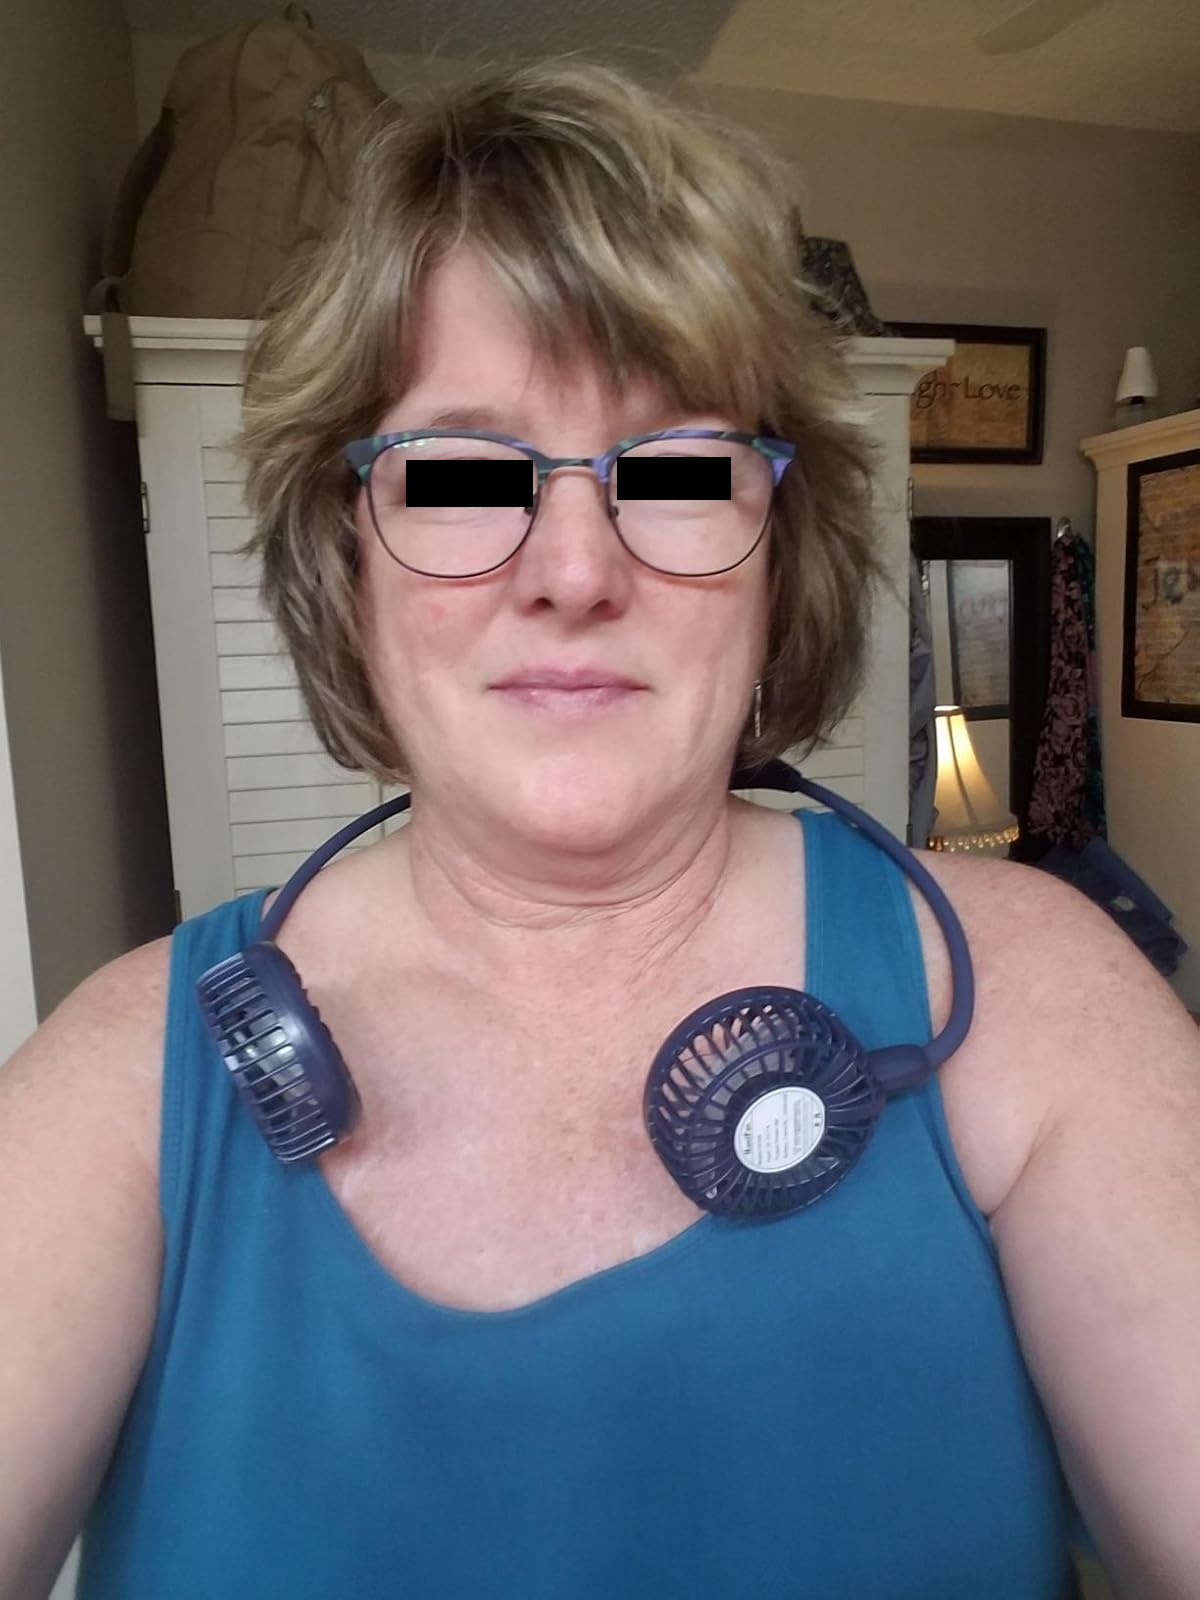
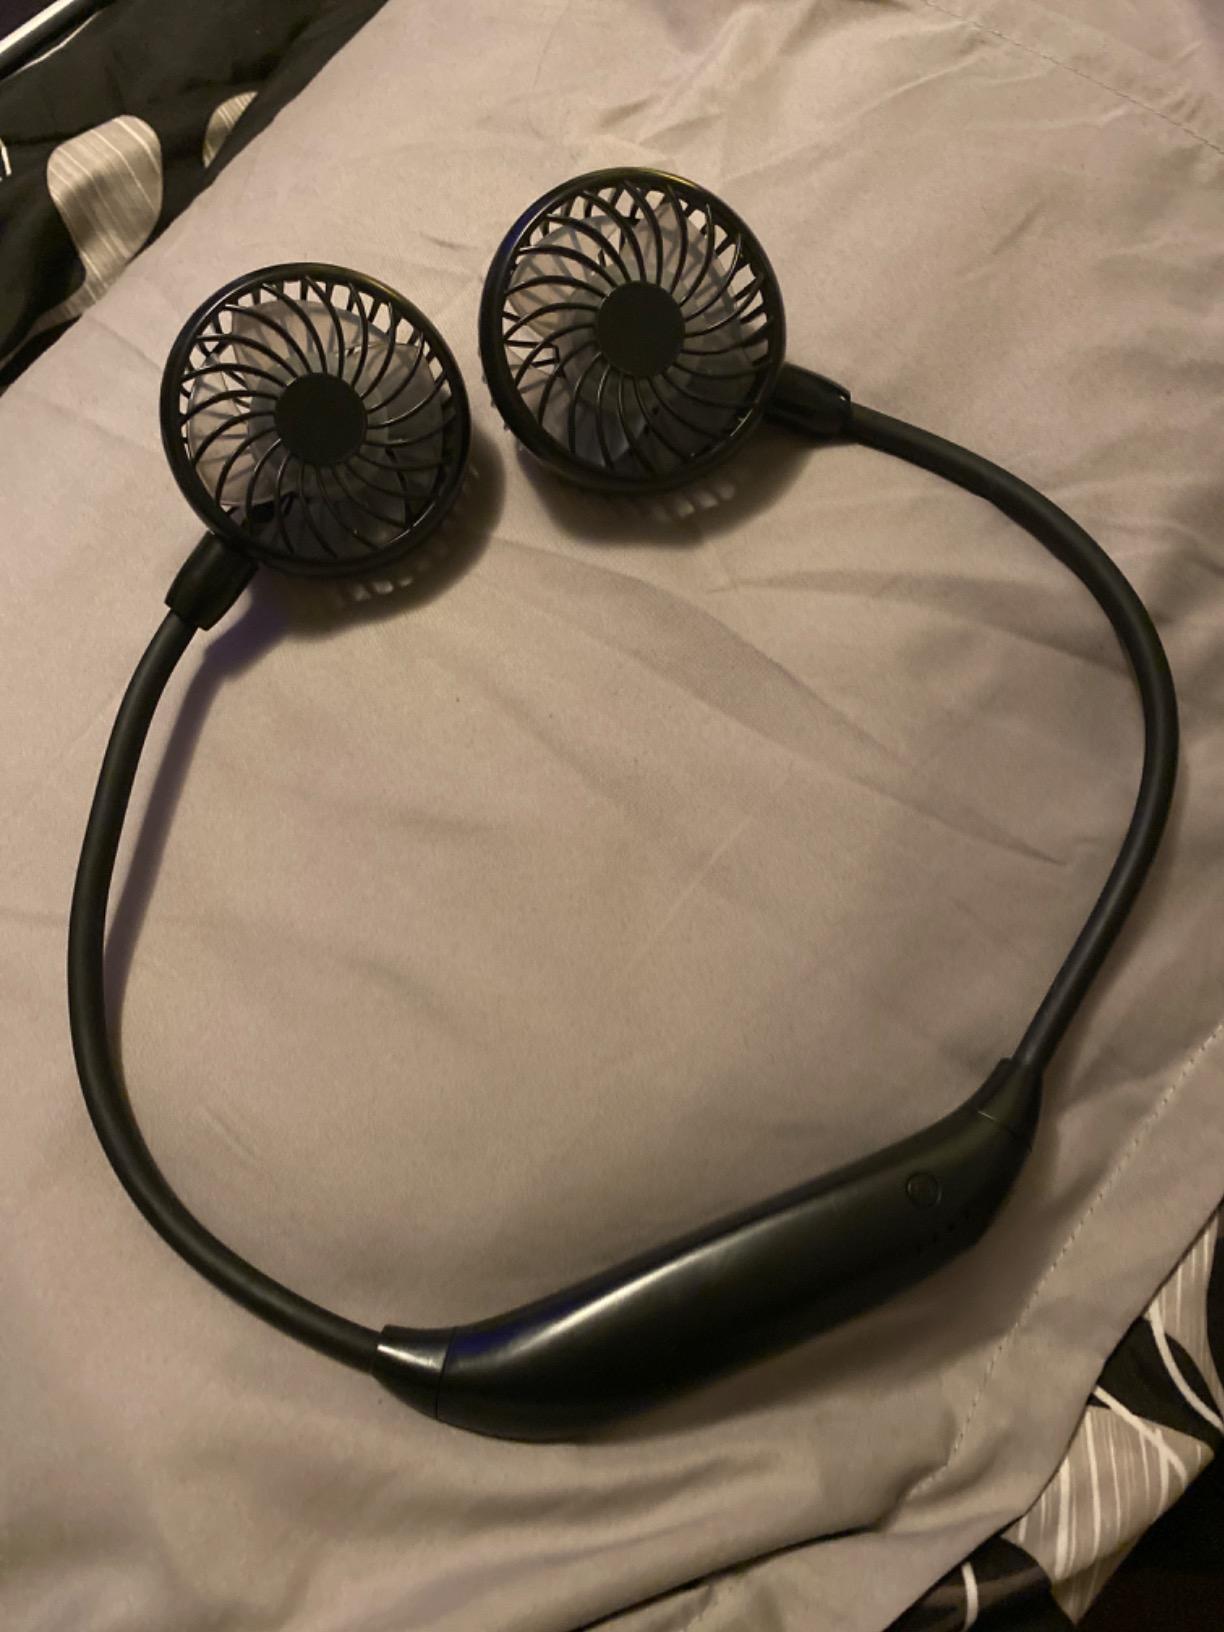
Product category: fan
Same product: no